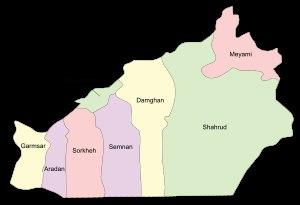
Semnan est une des 31 provinces d'Iran. Elle est située au nord du pays, et sa capitale est Semnan. La province a une superficie de 96 816 km² et s'étend le long de la chaîne de l'Elbourz et limite le désert du Dasht-e Kavir au sud.